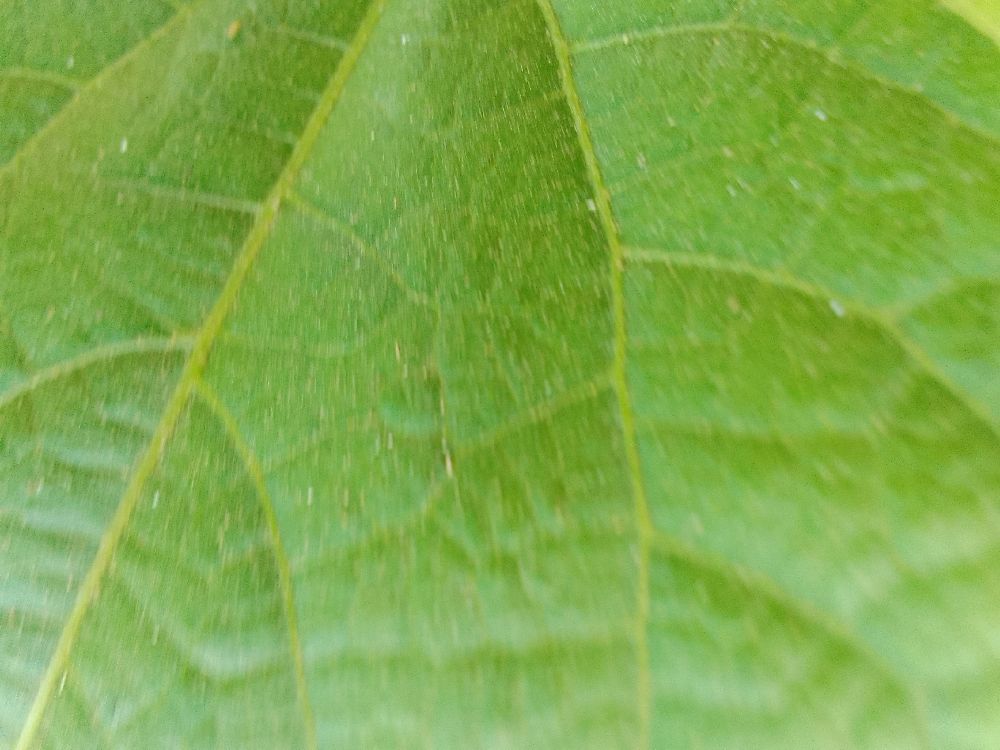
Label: healthy